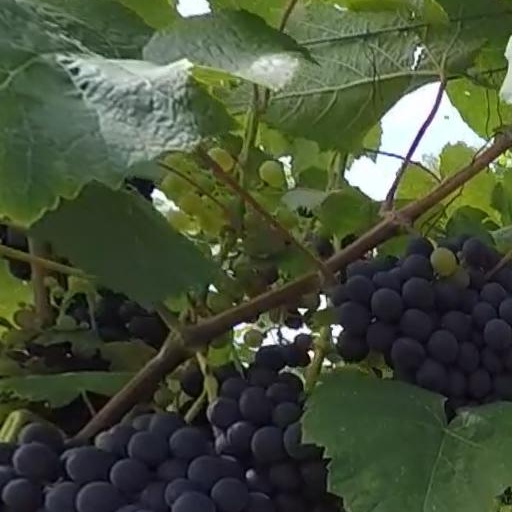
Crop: grape